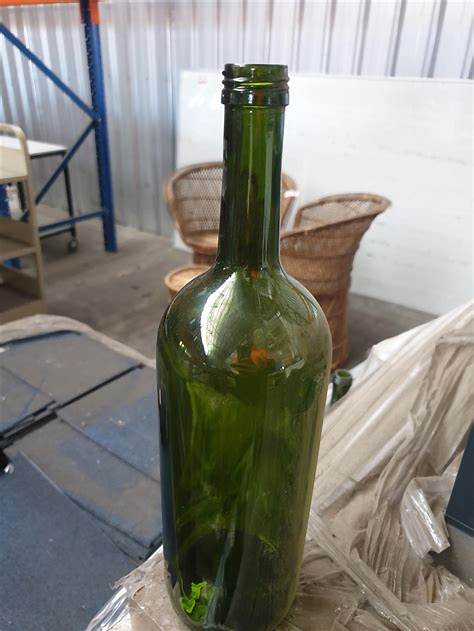
Waste category: glass